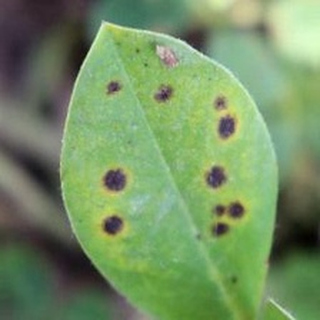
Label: groundnut_late_leaf_spot